Ara Topouzian

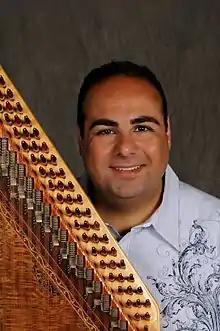
Photo of Ara Topouzian and the kanun, an Armenian/Middle Eastern laptop harp with over 76-strings.

Ara Topouzian (born in 1969) is an Armenian musician who began playing Armenian and Middle Eastern music in 1991. He plays the kanon.